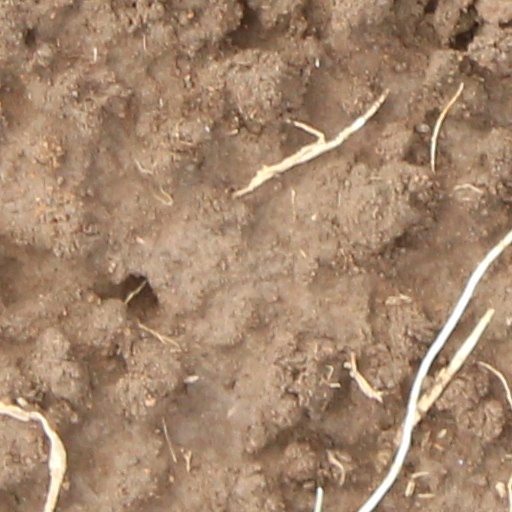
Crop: wheat